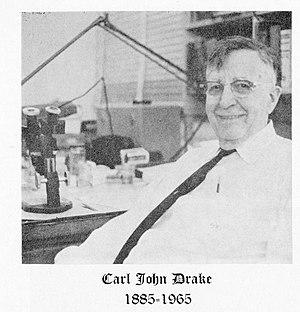
Carl John Drake est un entomologiste américain. Il a travaillé au département de Zoologie et d'Entomologie, à l'Université d'État de l'Iowa.